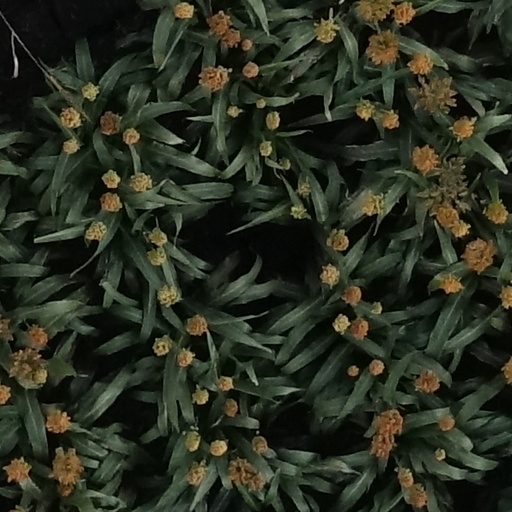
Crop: sorghum